WKMS-FM

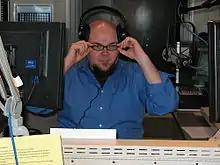
WKMS staff member Tracy Ross hosting his indie rock show, "Beyond the Edge."

WKMS HD2 airs the nationally syndicated satellite-delivered public radio service, Classical 24, which plays classical music around the clock, produced by Minnesota Public Radio and American Public Media.